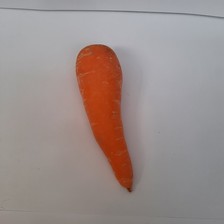
Label: others